Marine Fusilier Regiments

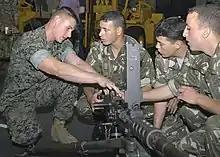
Marine Riflemen with a member of the USMC during training in the United States.

Marine Fusiliers act primarily in the amphibious environment, in the maquis and on the seaside, Marine Fusiliers provide the material and human resources that enable them to carry out their missions, hence their autonomy.